Adrián Luna

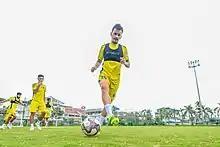
Luna in practice with Kerala Blasters in 2021

On 22 July 2021, Kerala Blasters announced that Luna had joined the Indian Super League club on a two-year deal. He made his debut for the club on 11 September 2021 against Indian Navy in the 2021 Durand Cup tournament. Luna scored from a penalty during the match and became the club's first ever goalscorer in Durand Cup. He made his first league appearance in the season opener against ATK Mohun Bagan FC on 19 November, which ended in a 4–2 defeat for Kerala Blasters. He was the assist provider of the second goal scored by Jorge Pereyra Díaz for the Blasters in the game. On 5 December 2021, Luna helped the Blasters to register their first victory of the season against Odisha FC by providing two assists in a match which they won 2–1, and was the recipient of the man of the match award in the game. He was again awarded with the man of the match award in the next game against East Bengal on 12 December, which they drew 1–1. Disappointed by the match officials, Luna expressed his frustration on the referees in the post-match conference. He scored his first league goal for the Blasters' in a 0–3 victory over rivals Chennaiyin FC on 22 December, and was again awarded with the man of the match award. On 2 January 2022, he scored his second goal in the match against FC Goa, where he scored a long-ranger from 30 yards out in a match that ended in a 2–2 draw. After the club captain Jessel Carnerio was declared injured, Luna spent much of the season as club captain in his absence. He played his first match as the captain against Odisha in the second phase of the season, where he assisted for two goals that helped Kerala Blasters to win the game 0–2 on 12 January 2022. He scored a brace against ATK Mohun Bagan on 19 February, where he netted his first goal through a free-kick, and following from the edge of the penalty box. The match in a 2–2 draw at full-time. Luna scored another free-kick in the following match against Chennaiyin on 26 February, which ensured the Blasters a 3–0 victory. His goal in the second leg of the semi-final match against Jamshedpur FC on 15 March sealed the Blasters a place in the final, as the Blasters won 2–1 on aggregate score, and qualified for the finals for the third time in their history.